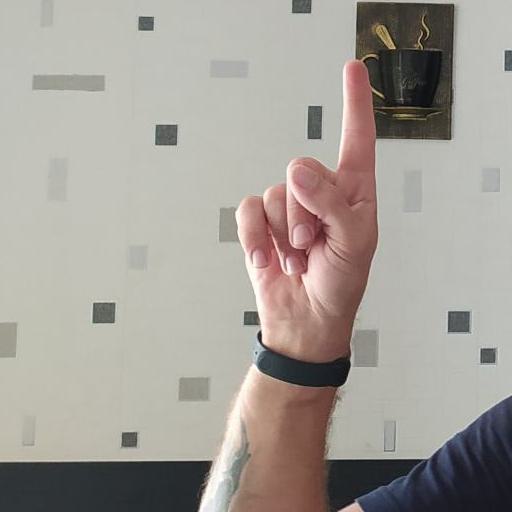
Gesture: one